Great American Interchange

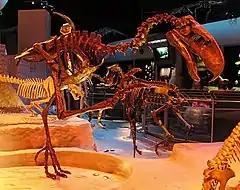
†"Titanis walleri", the only known North American terror bird

Tortoises also arrived in South America in the Oligocene. They were long thought to have come from North America, but a recent comparative genetic analysis concludes that the South American genus "Chelonoidis" (formerly part of "Geochelone") is actually most closely related to African hingeback tortoises. Tortoises are aided in oceanic dispersal by their ability to float with their heads up, and to survive up to six months without food or water. South American tortoises then went on to colonize the West Indies and Galápagos Islands (the Galápagos tortoise). A number of clades of American geckos seem to have rafted over from Africa during both the Paleogene and Neogene. Skinks of the related genera "Mabuya" and "Trachylepis" apparently dispersed across the Atlantic from Africa to South America and Fernando de Noronha, respectively, during the last 9 Ma. Surprisingly, South America's burrowing amphisbaenians and blind snakes also appear to have rafted from Africa, as does the hoatzin, a weak-flying bird of South American rainforests.